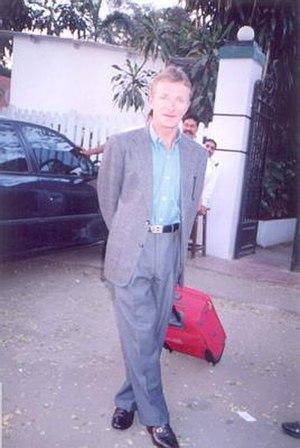
Patrick James John Eddery est un jockey irlandais, détenteur de l'un des plus beaux palmarès de l'histoire des courses, ayant remporté notamment quatre éditions du prix de l'Arc de Triomphe.